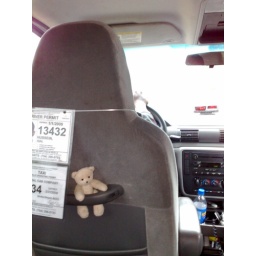
Look, car seats for of in the taxi!